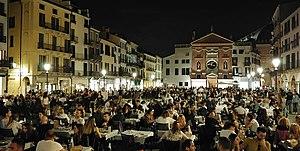
Piazza dei Signori à Padoue en Italie